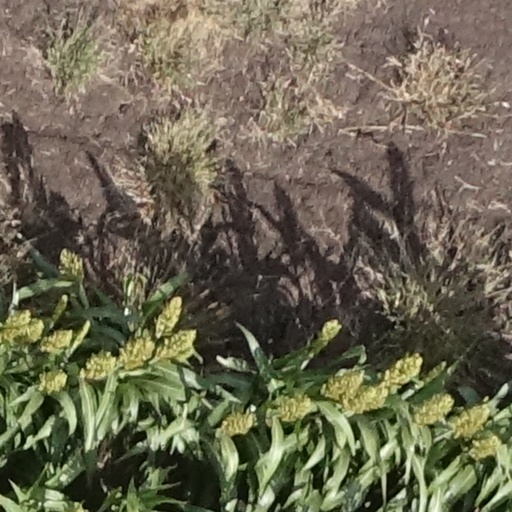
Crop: sorghum